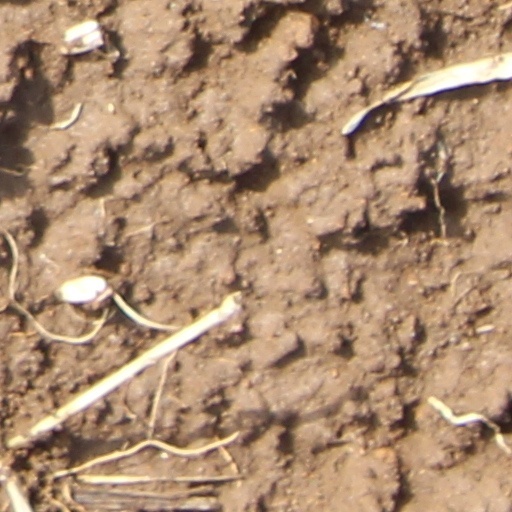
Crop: wheat